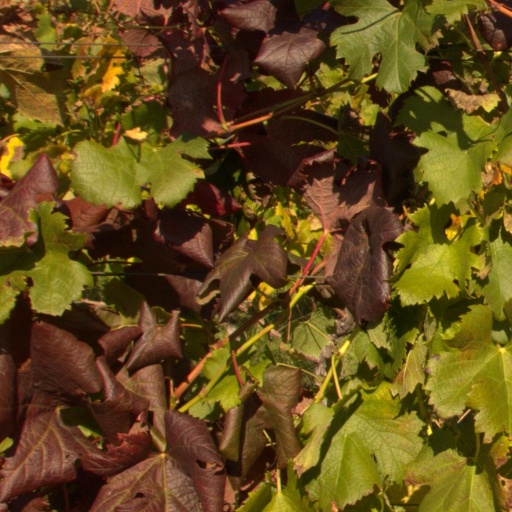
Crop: grape